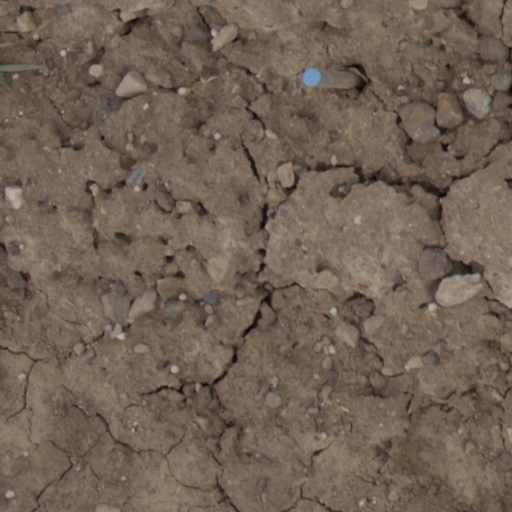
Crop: wheat